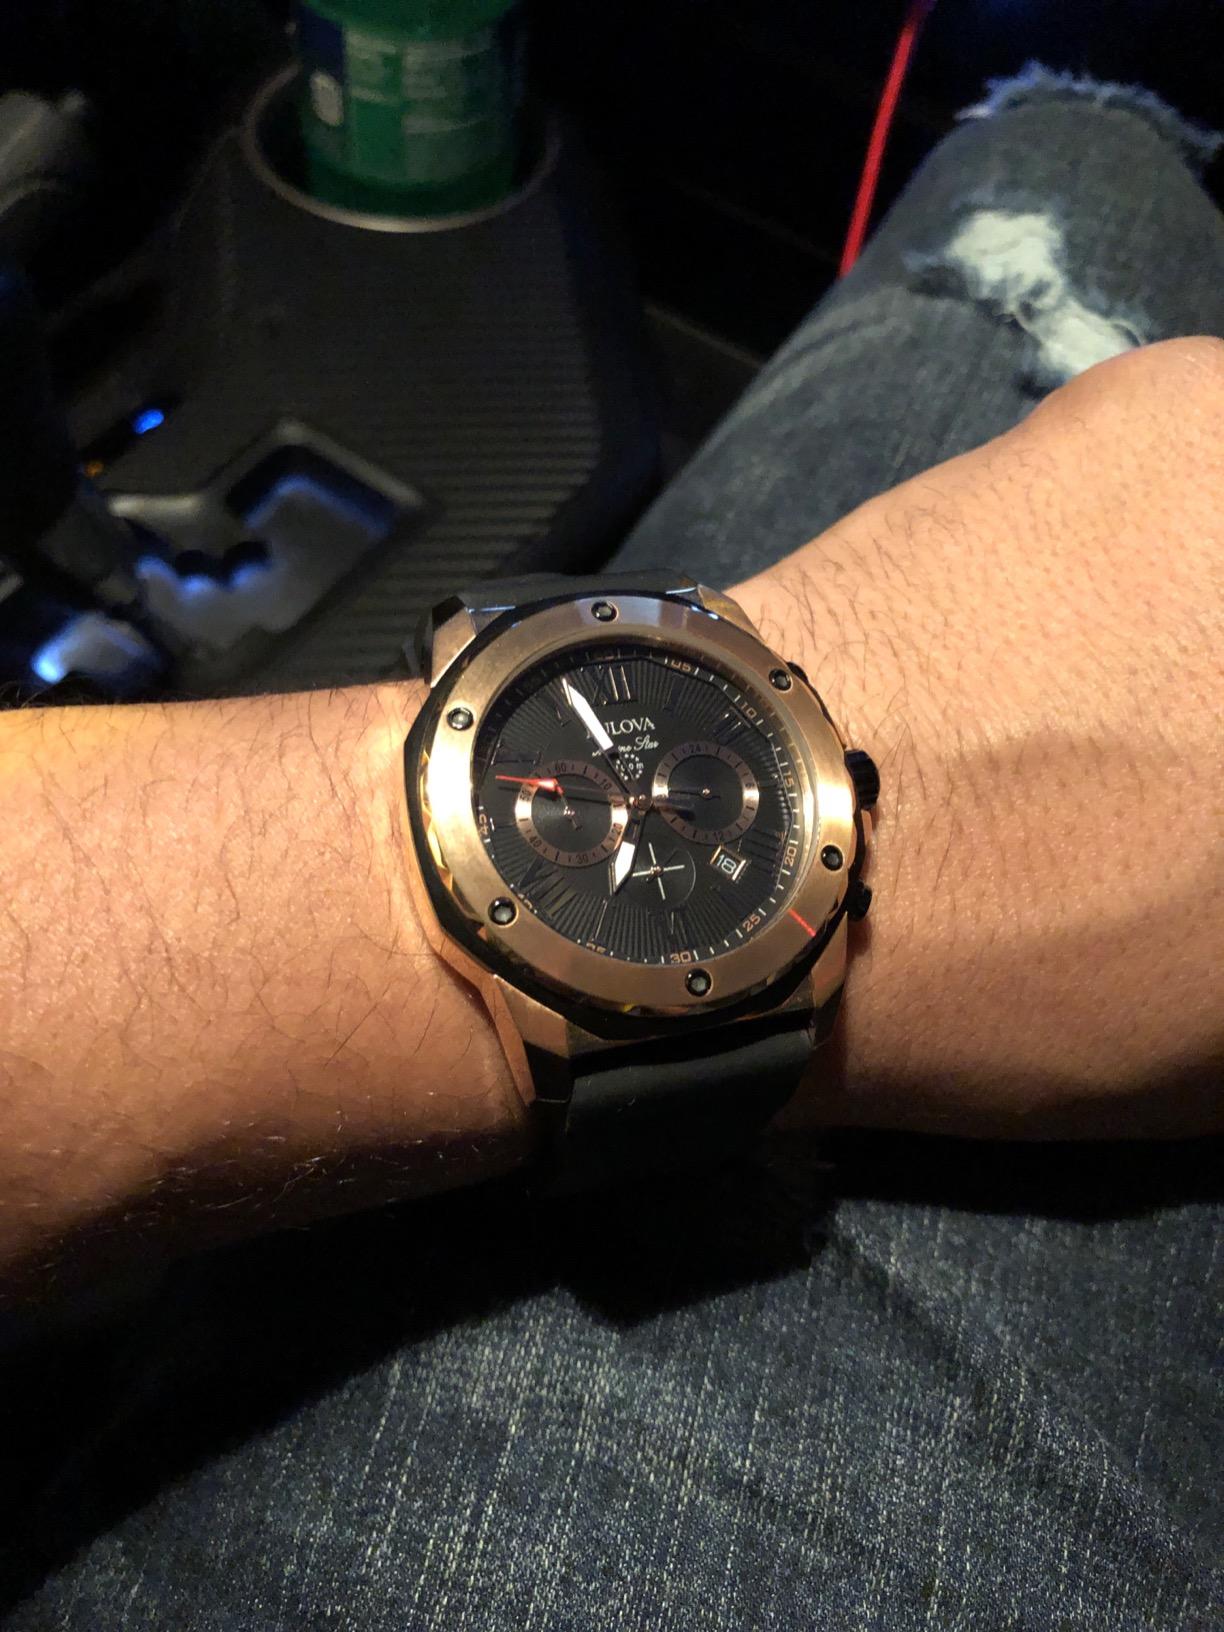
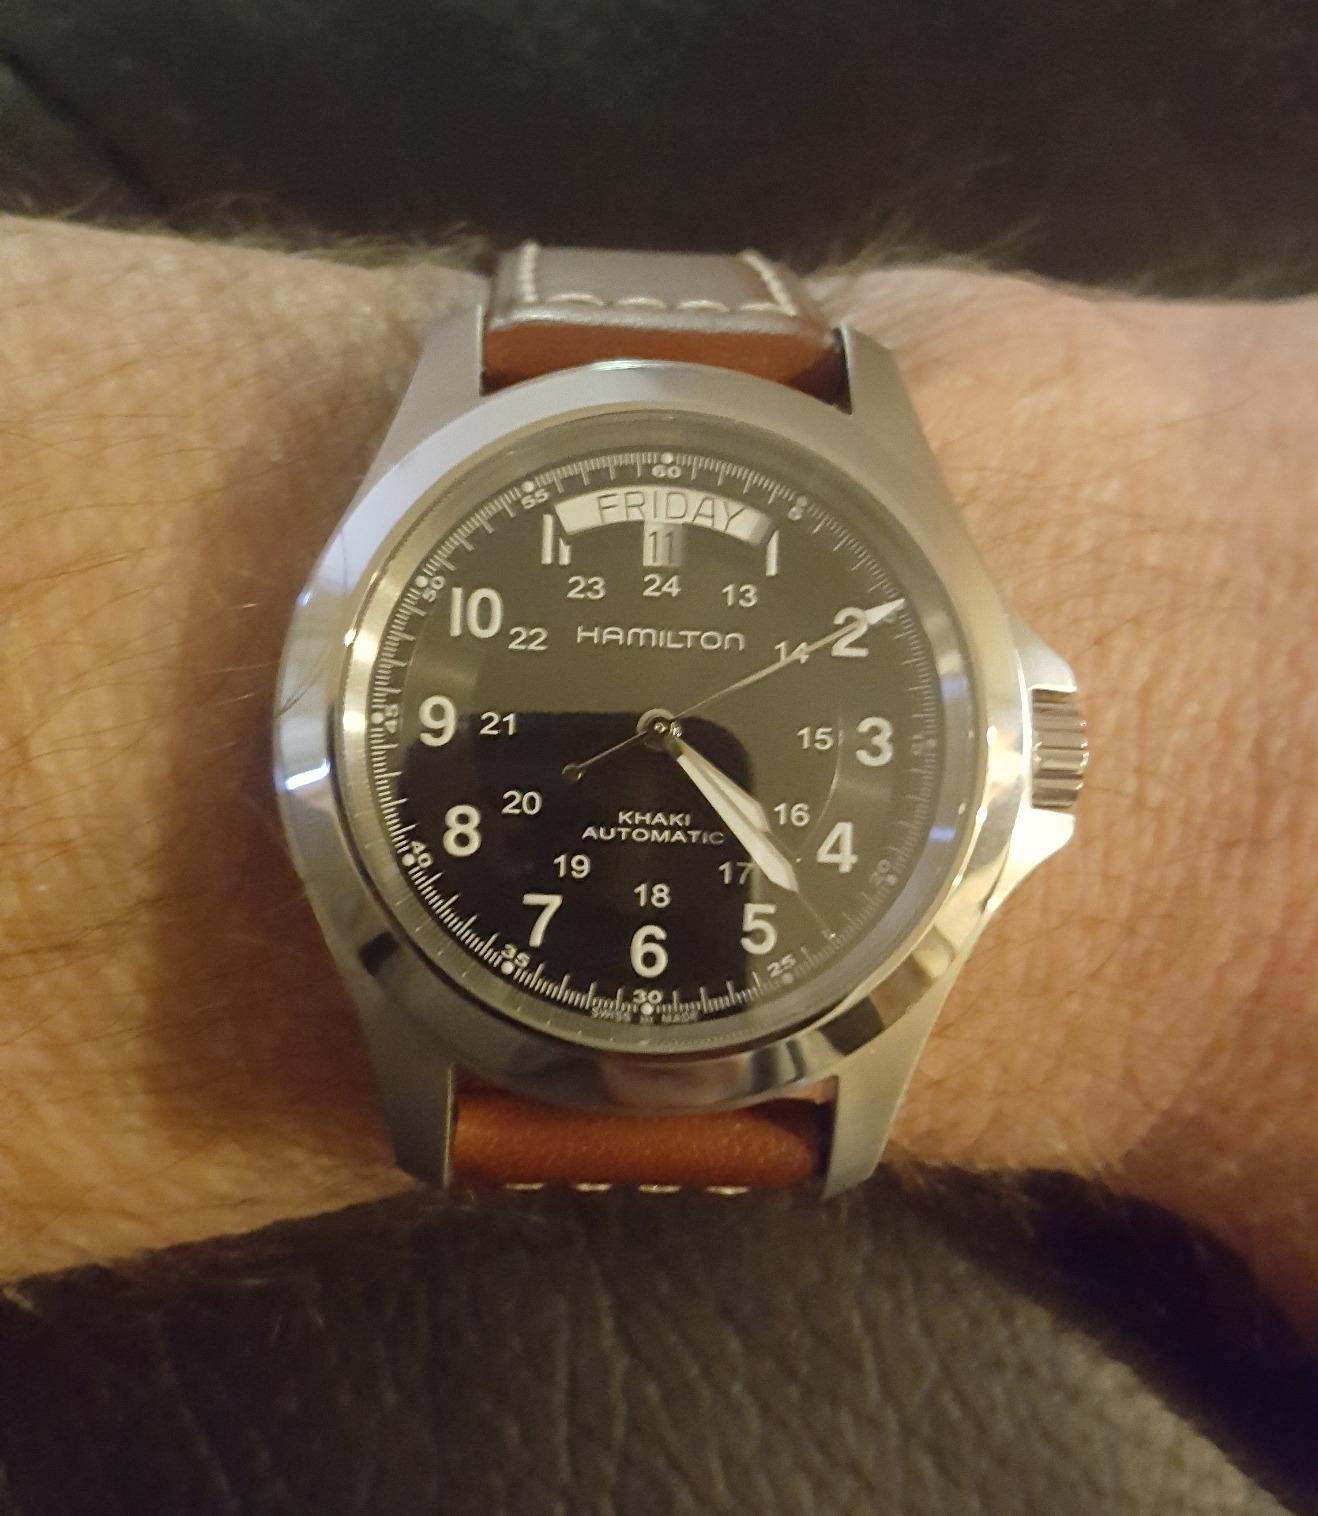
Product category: accessories_watch
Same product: no